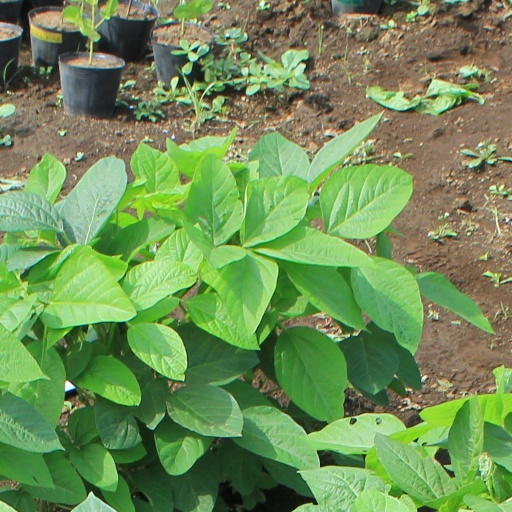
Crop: soybean